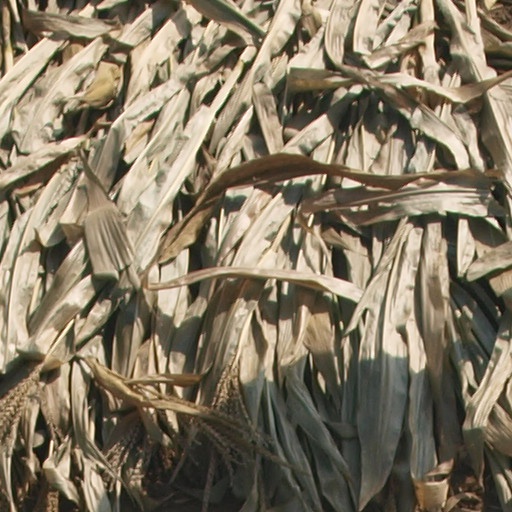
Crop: maize; corn